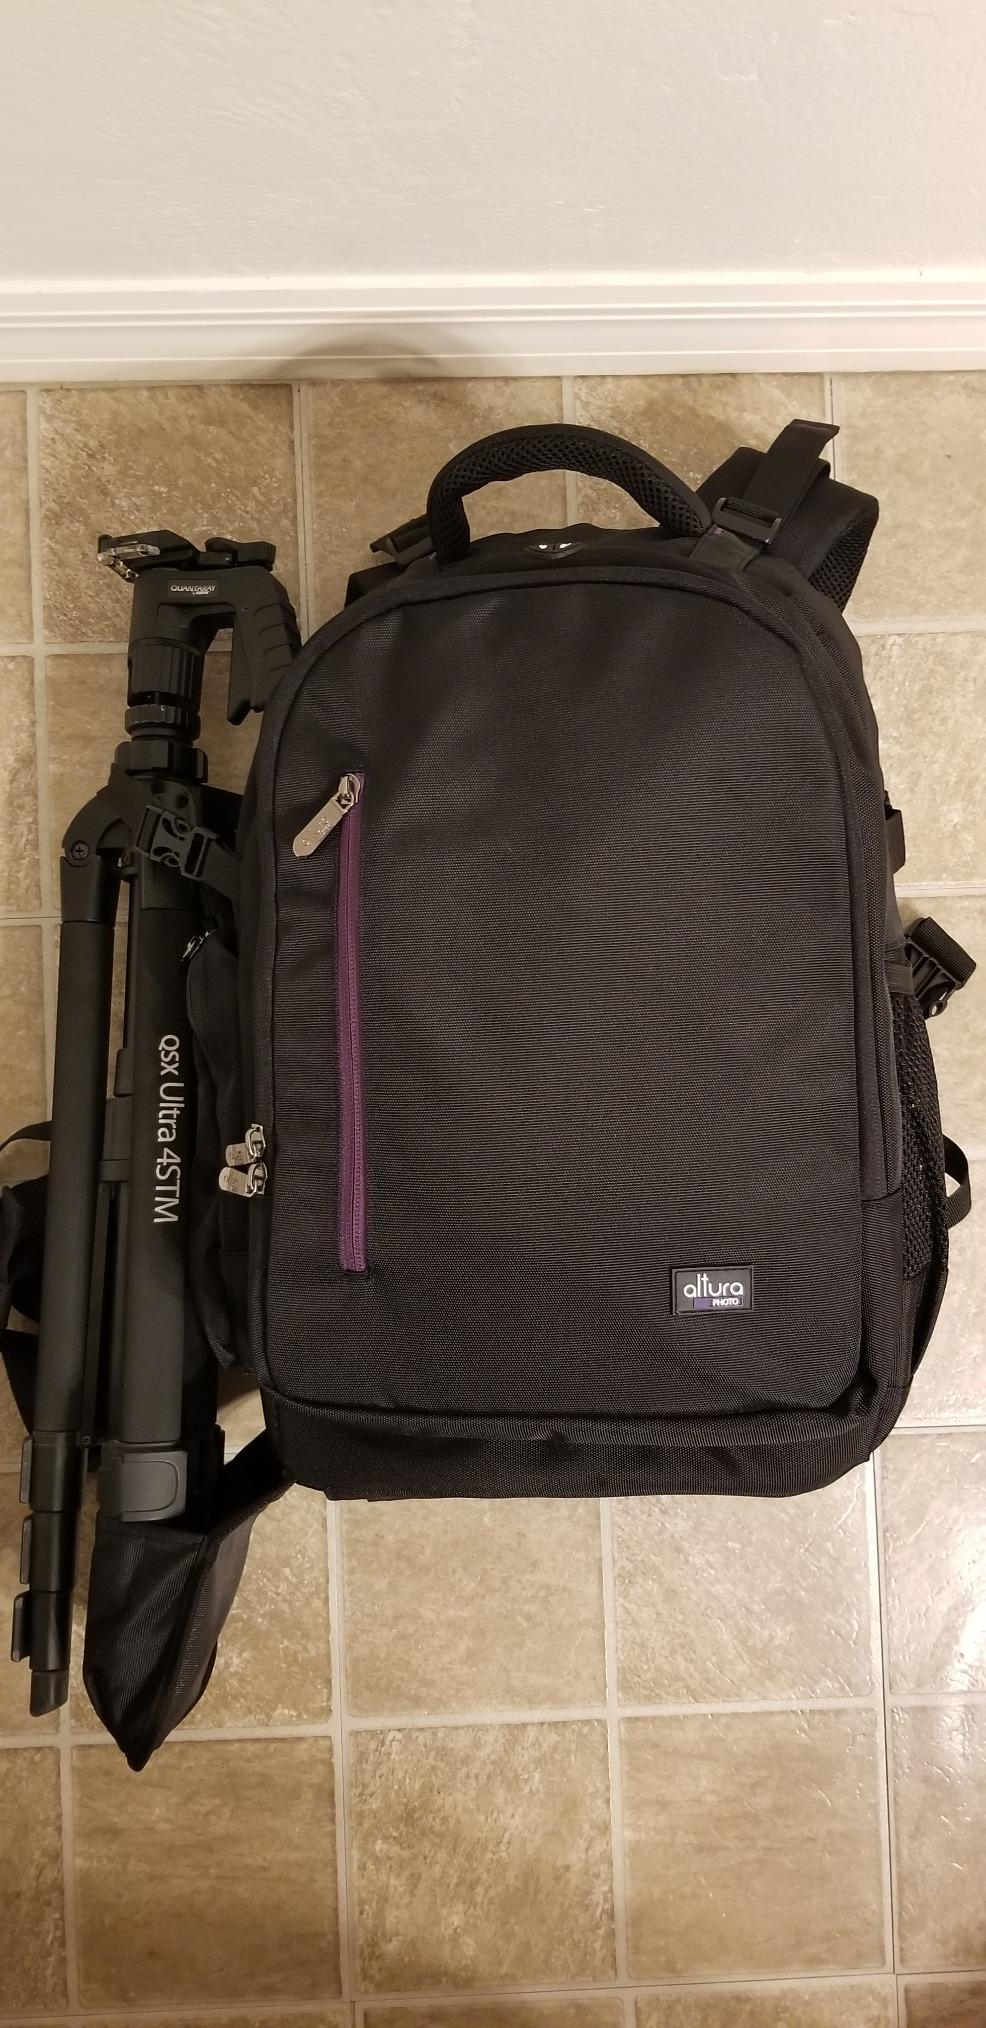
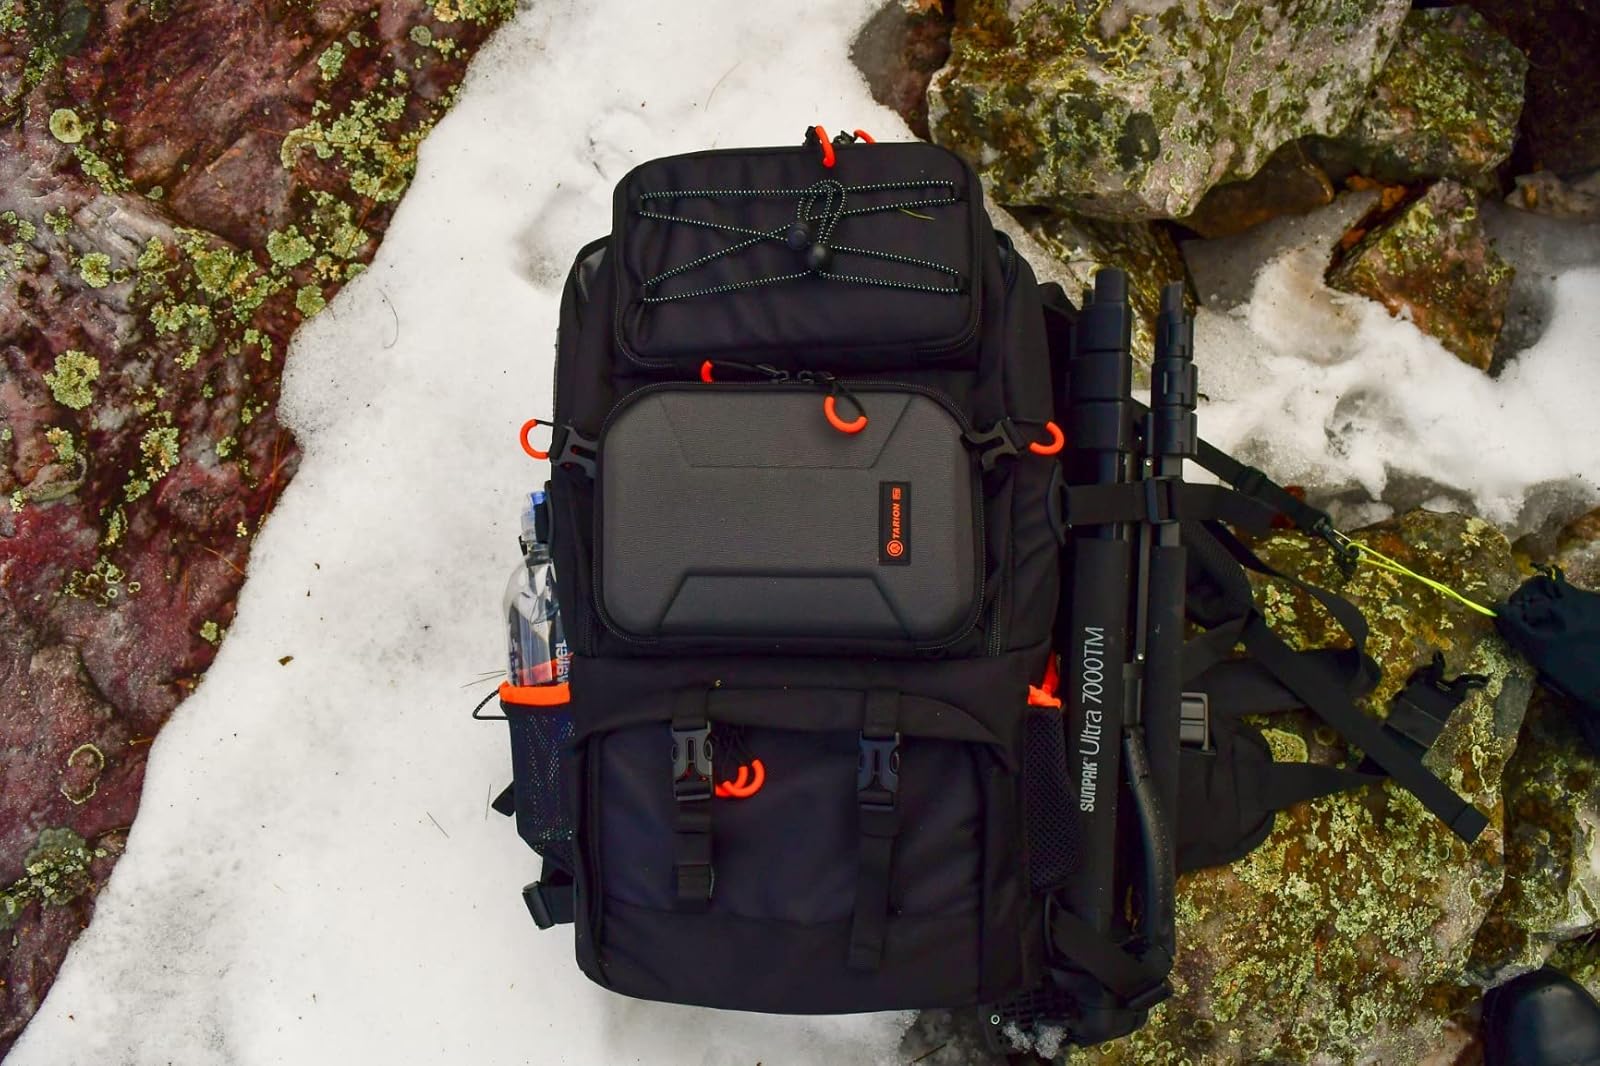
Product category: bag
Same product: no